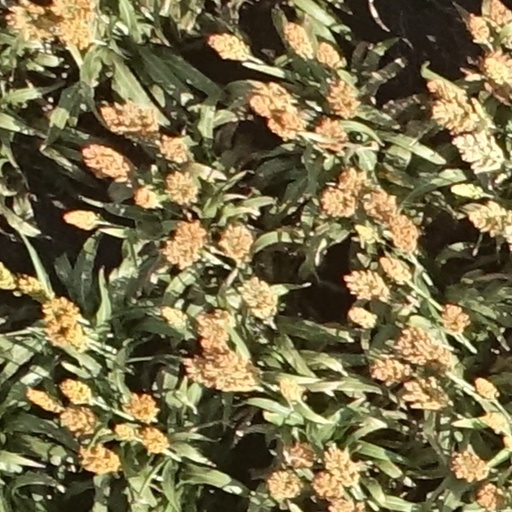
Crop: sorghum